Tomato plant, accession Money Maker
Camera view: vertical (180 deg); turntable rotation: 30 degrees
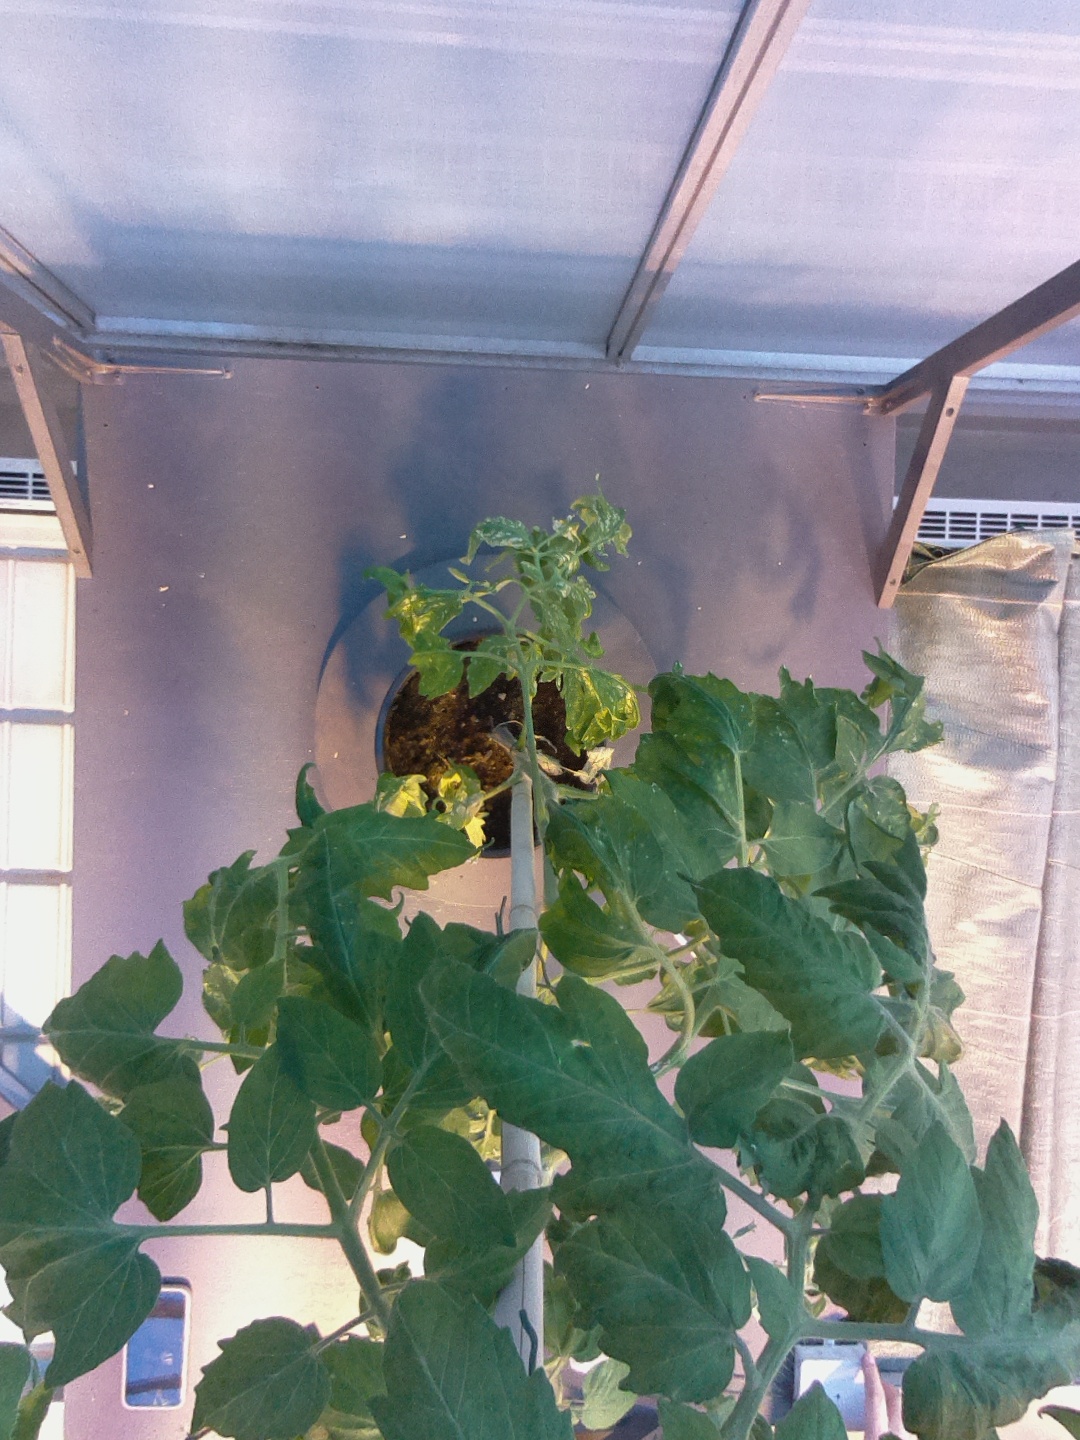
BBCH growth stage 70: Fruits at the main stem or branches visibles